Webster Estate

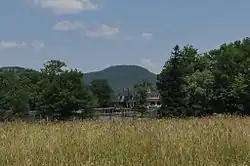
One of the houses on the Webster Estate

The Webster Estate is a historic summer estate in Holderness, New Hampshire. Located near Carns Cove on Squam Lake off New Hampshire Route 113, the estate belongs to the locally prominent Webster family. It includes a number of houses: the Homestead, which was built for the family patriarch, Frank Webster, in 1899, and the 1903 Laurence Webster House. It was one of the largest summer estates on Squam Lake at the time. A remnant of the original estate was listed on the National Register of Historic Places in 1989.